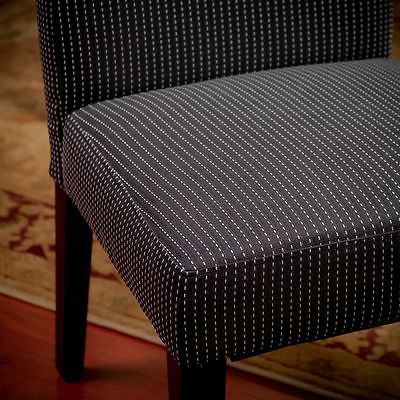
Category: chair